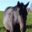
Label: horse